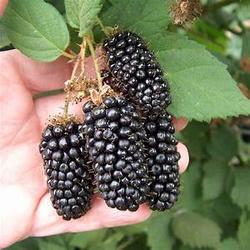
Label: Blackberry